Care Bears: The Giving Festival

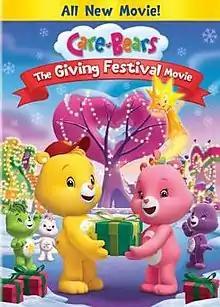

Care Bears: The Giving Festival is a 2010 animated fantasy film starring the Care Bears characters. Produced by SD Entertainment and released on DVD by Lionsgate on November 2, 2010, the film follows the Care Power Team—which includes Funshine Bear, Cheer Bear, Grumpy Bear and Share Bear—as they organize their annual Giving Festival. The bears must rescue a princess named Starglo from impending weather.